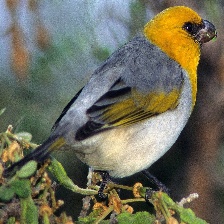
Species: PALILA
Scientific name: LOXIOIDES BAILLEUI